Oncilla

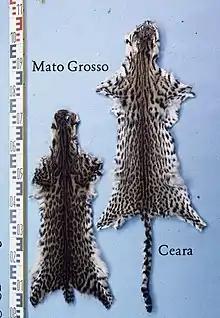
Oncillas are killed for their fur.

The oncilla is mainly threatened by deforestation and poaching. Oncillas are killed for their pelts, which are highly prized and often sold or made into clothing. Reports in 1972 and 1982 in South America showed that the oncilla is one of the four most heavily hunted of all the small wild cats.